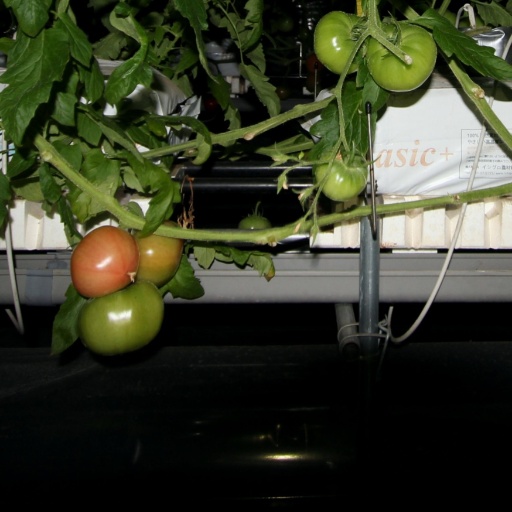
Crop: tomato